Answer in natural language. Consider the 3D positions of the objects in the scene and not just the 2D positions in the image. Is the centerpoint of  box (marked A) at a higher height than low profile wooden cot with white soft bed (marked B)? Choose between the following options: yes or no
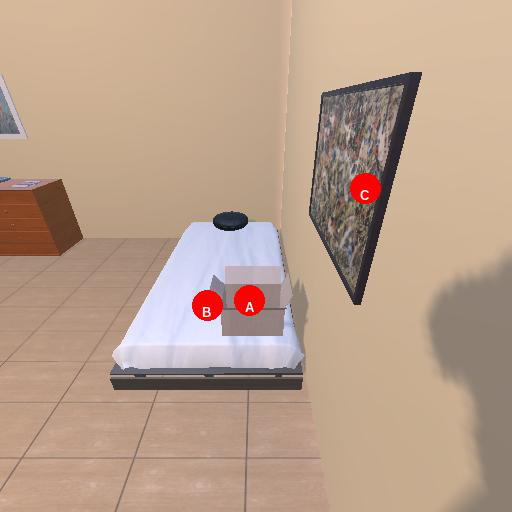
<answer>yes</answer>